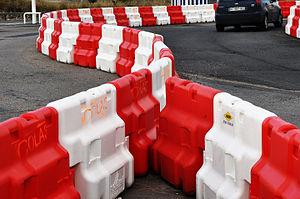
Chicane provisoire pendant la construction du tramway du Havre.
Aximum est une filiale du groupe Colas spécialisée en sécurité et gestion du trafic. Le groupe Aximum est composée de six filiales : Aximum produits de marquage, Aximum produits de sécurité, Aximum produits électroniques, SES, Véluvine et Prosign. L'ensemble représente le premier groupe français du secteur avec 337 M€ de chiffre d'affaires en 2013 et plus de 2 400 salariés. L'entreprise est membre du Syndicat des Équipements de la Route.